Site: brandenburg
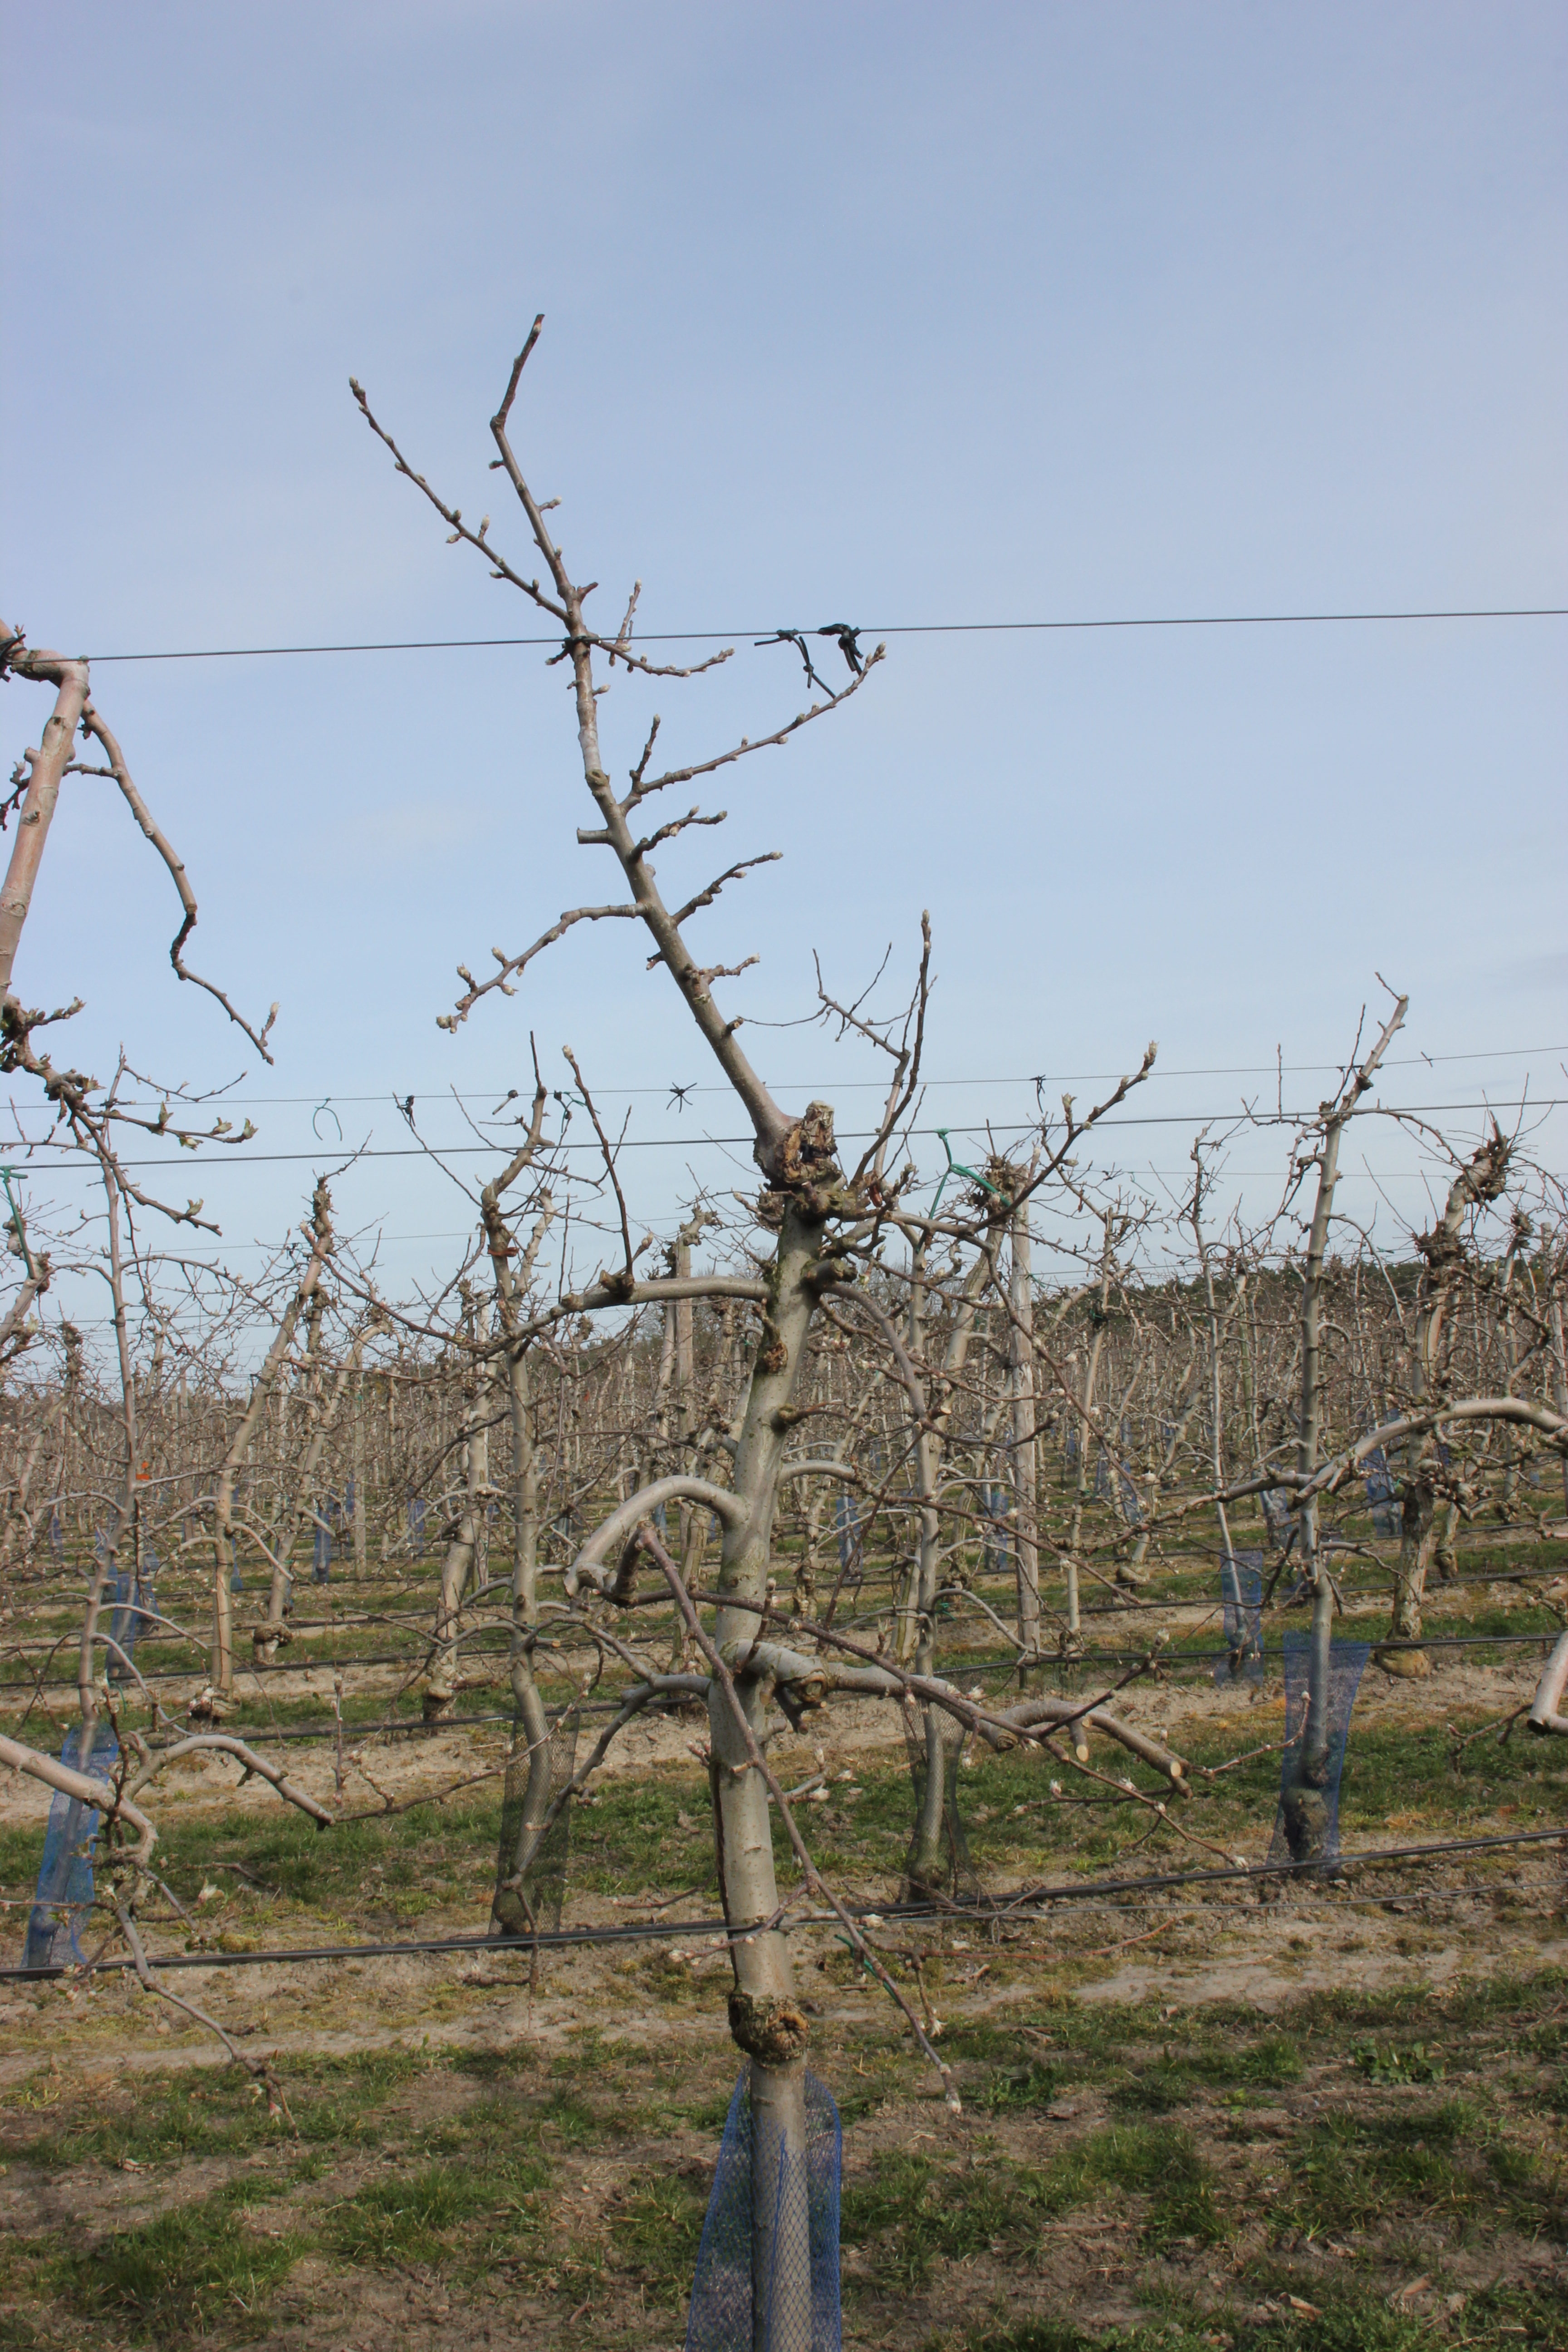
Growth stage (BBCH 54): Inflorescence emergence